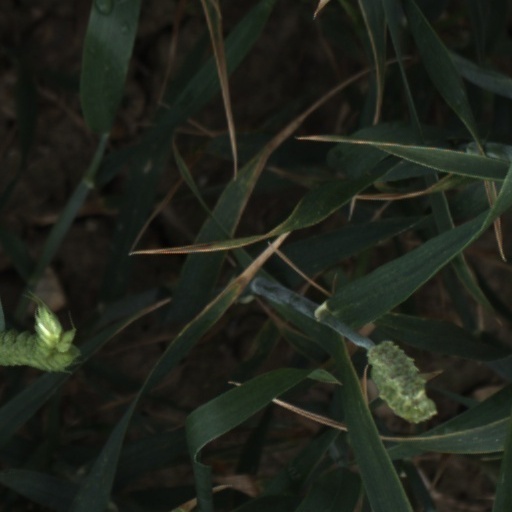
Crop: wheat